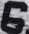
Number: 6